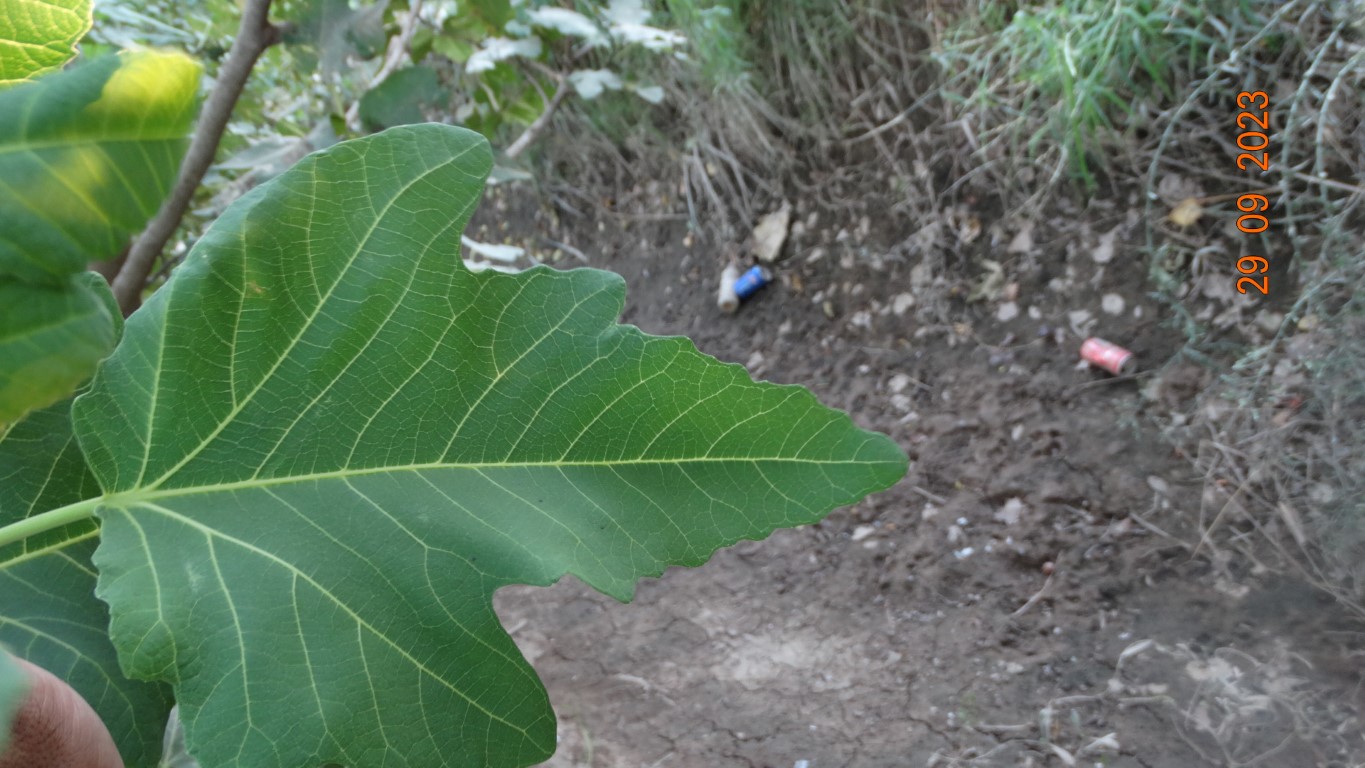
Label: healthy